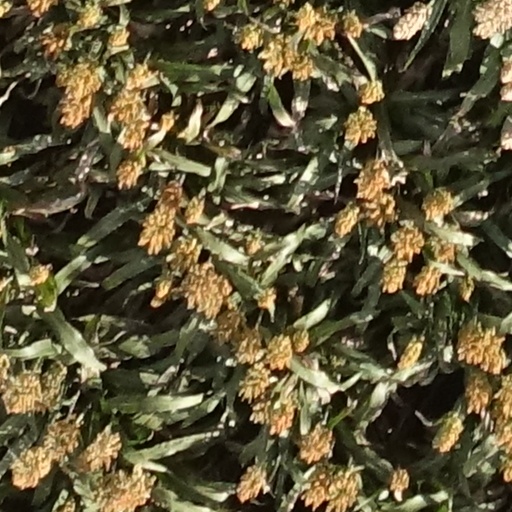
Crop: sorghum